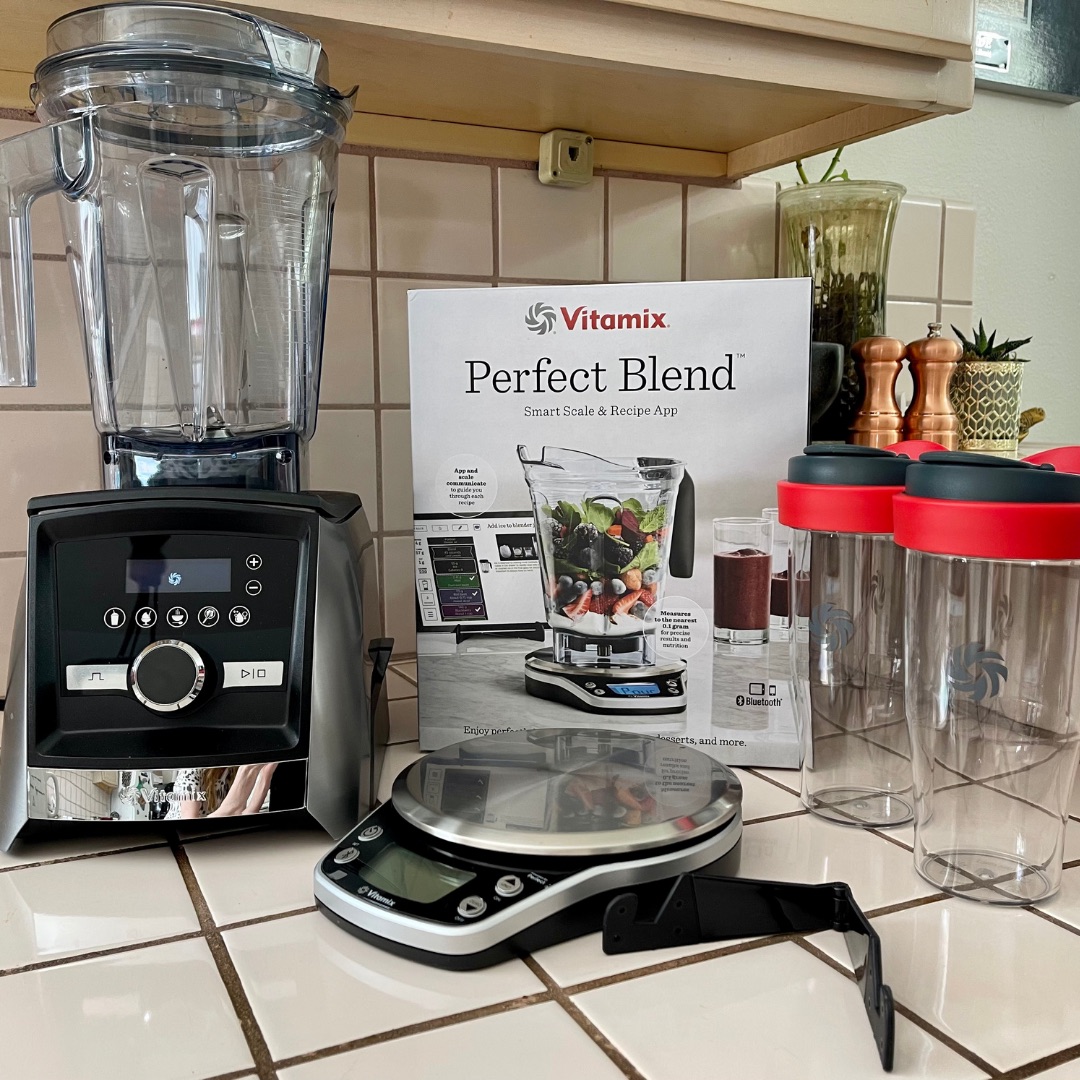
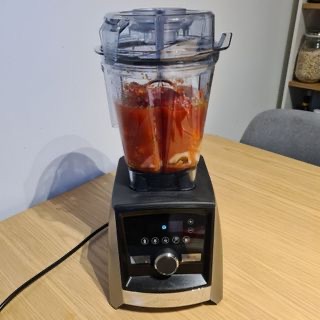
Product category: items_blender
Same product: yes